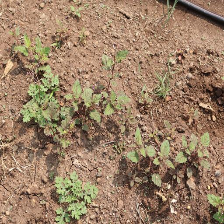
Weed species: Punarnava _(Boerhaavia diffusa)